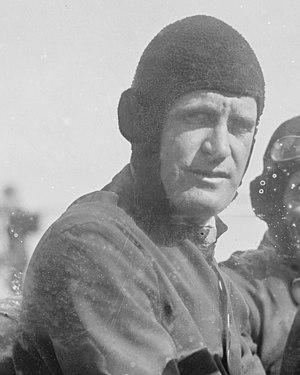
John 'Johnny' Aitken, né le 3 mai 1885 à Indianapolis et mort le 15 octobre 1918 dans la même ville, était un pilote automobile américain qui obtint ses principaux résultats en compétition avec le constructeur automobile français Peugeot.